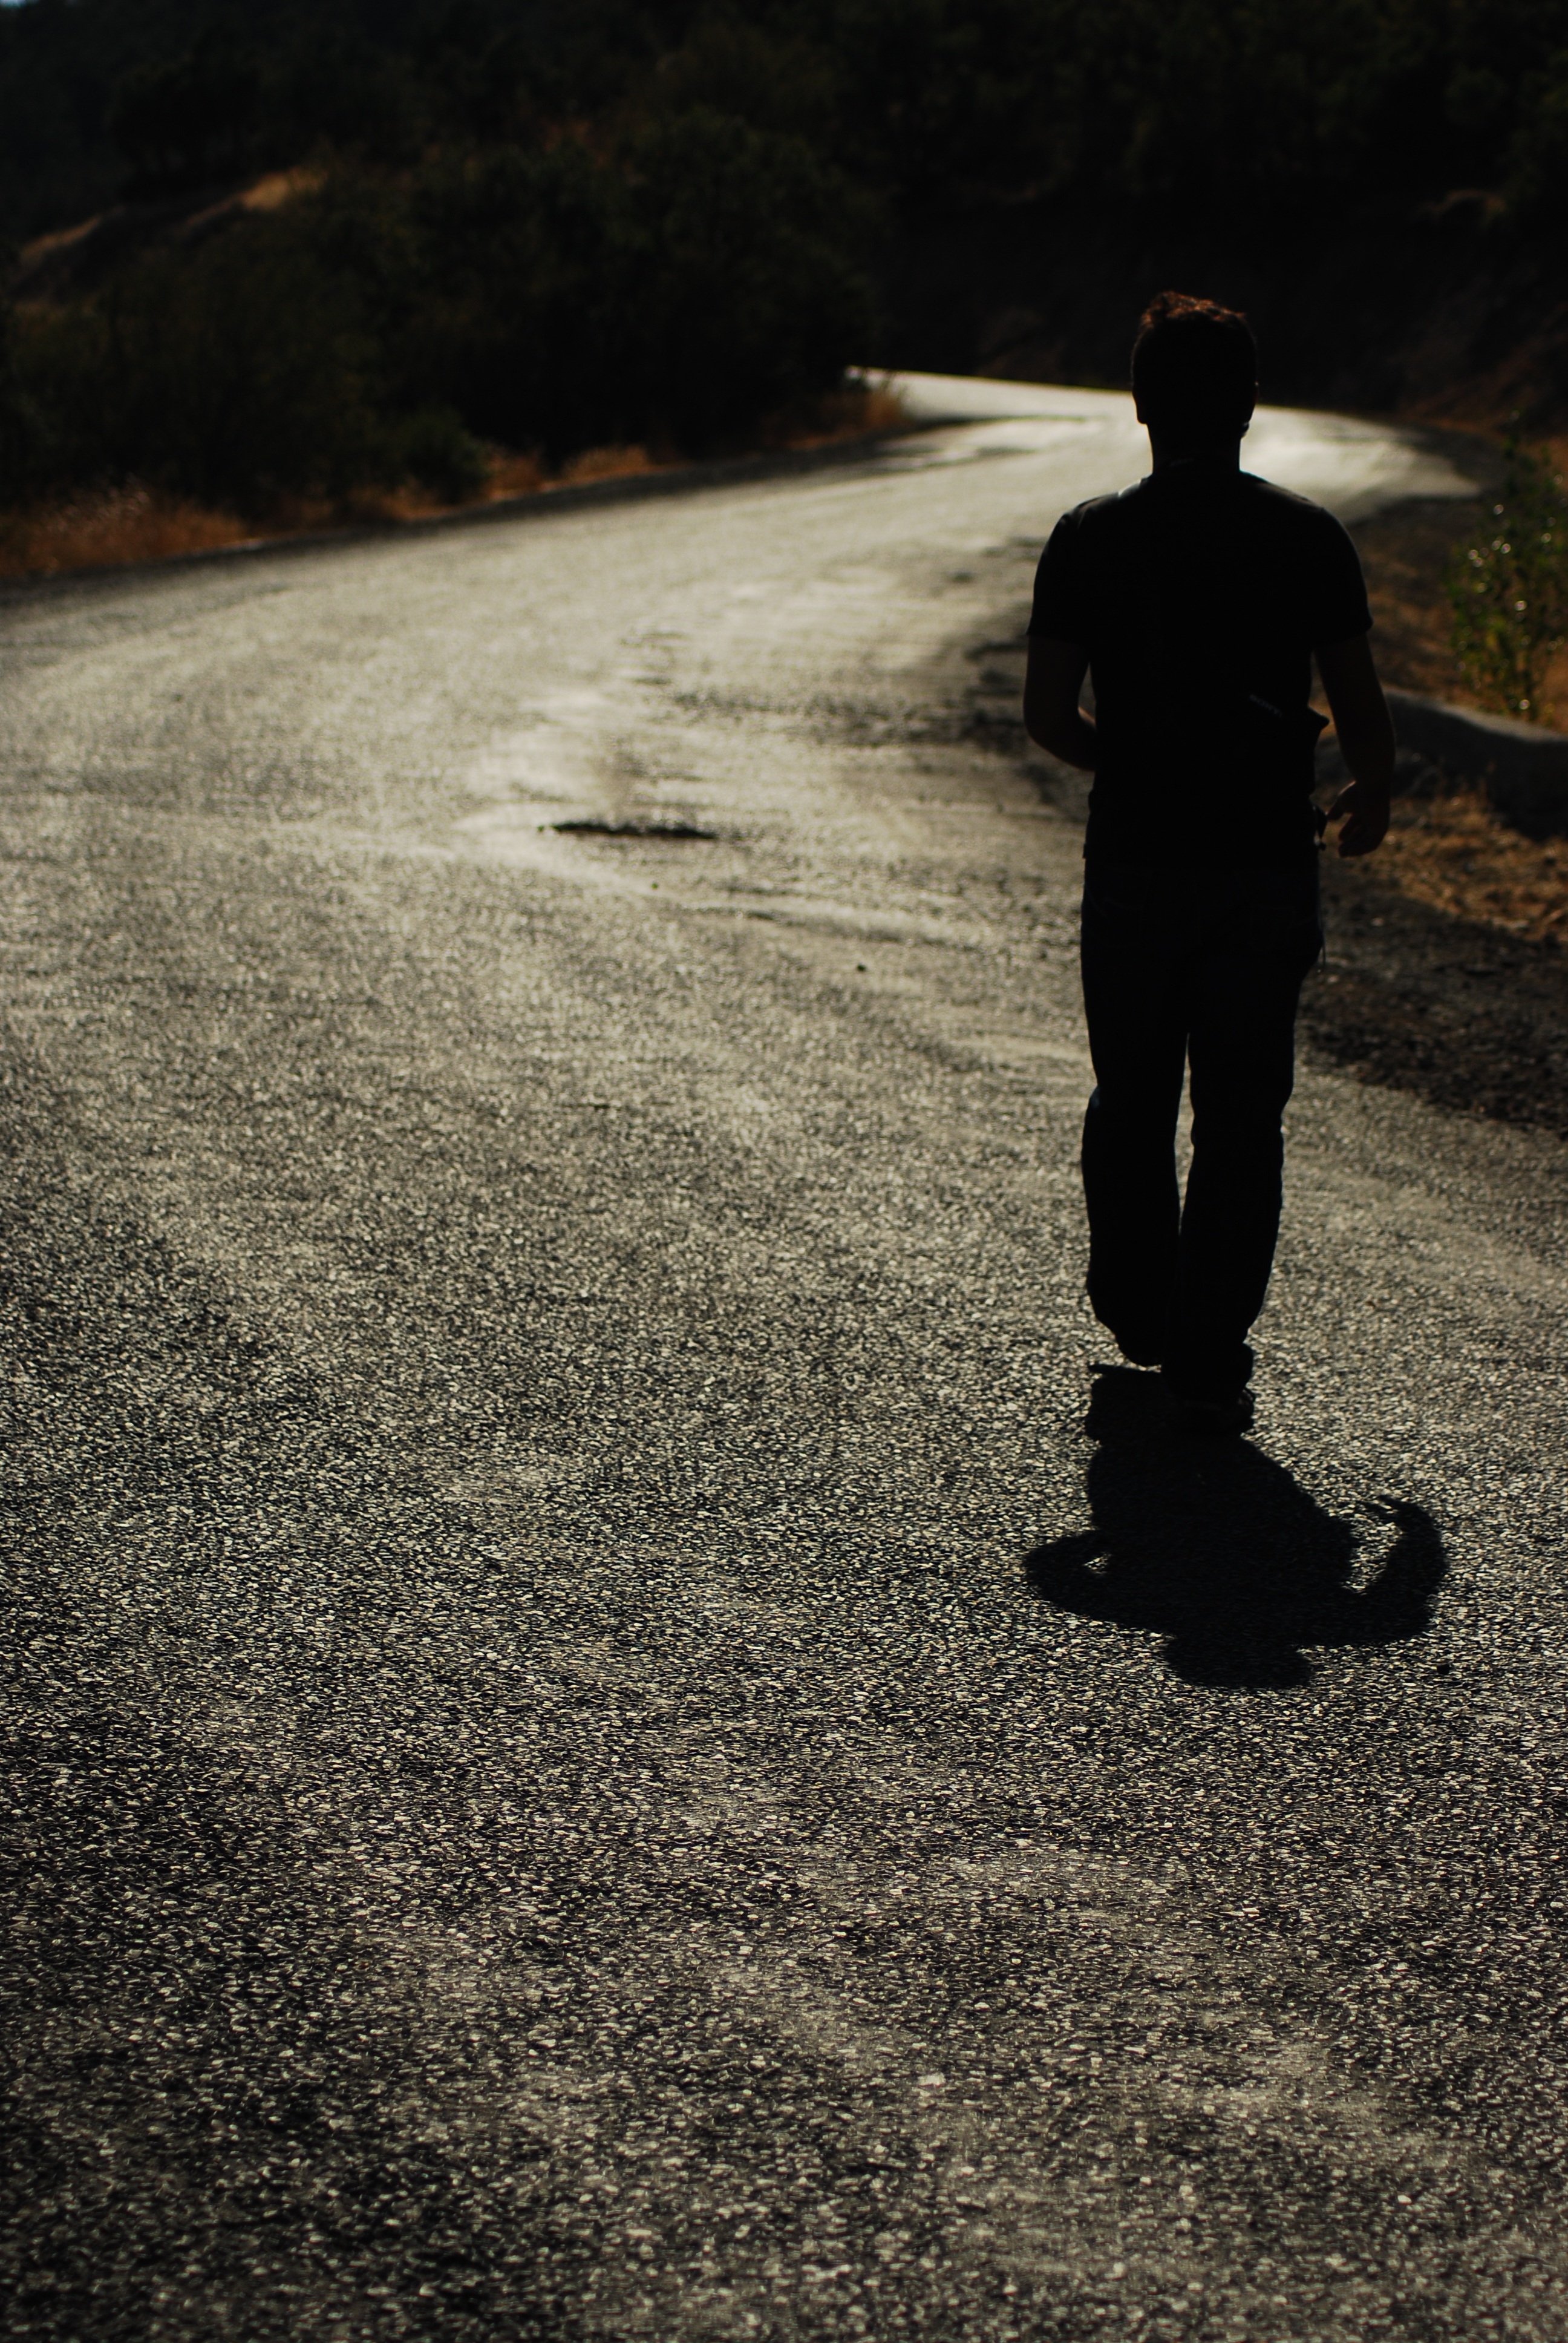
path, silhouette, light, sunset, road, white, photography, sunlight, morning, male, walk, evening, shadow, human, darkness, black, monochrome, season, photograph, image, shape